SNCF Infra

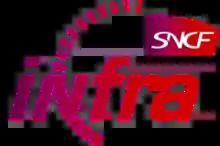
SNCF Infra logo

SNCF Infra was the infrastructure division of SNCF, the former nationalised railway operator in France. It has 51,000 employees and revenue was €5.5Bn in 2012.